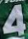
Number: 4